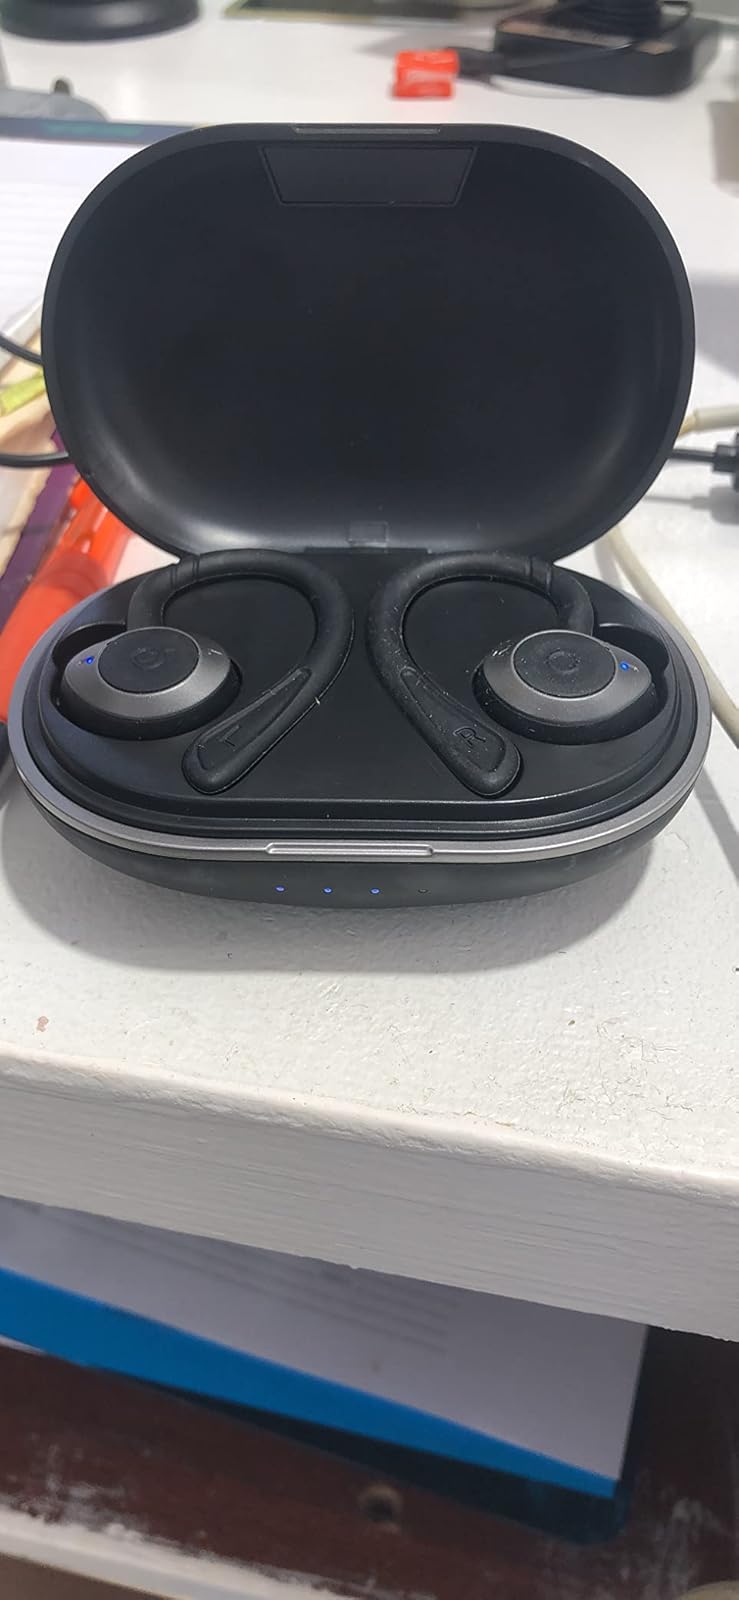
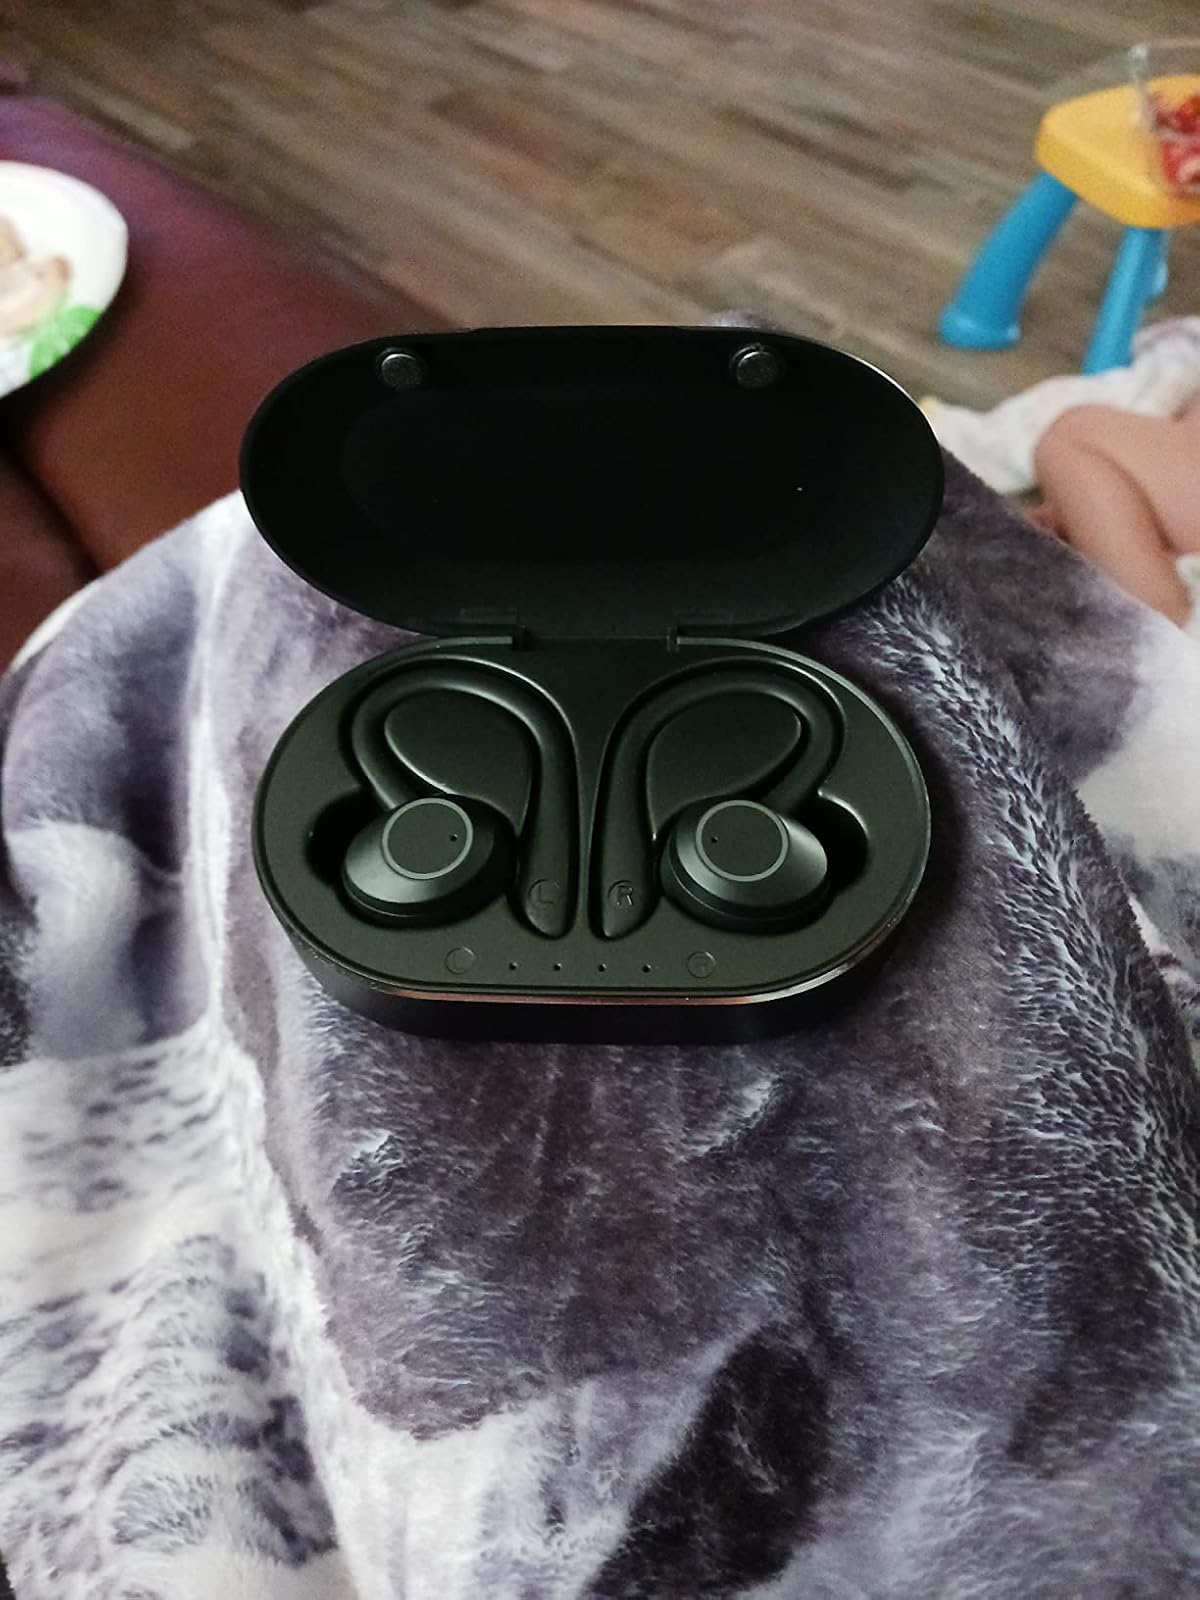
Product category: earbuds
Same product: no